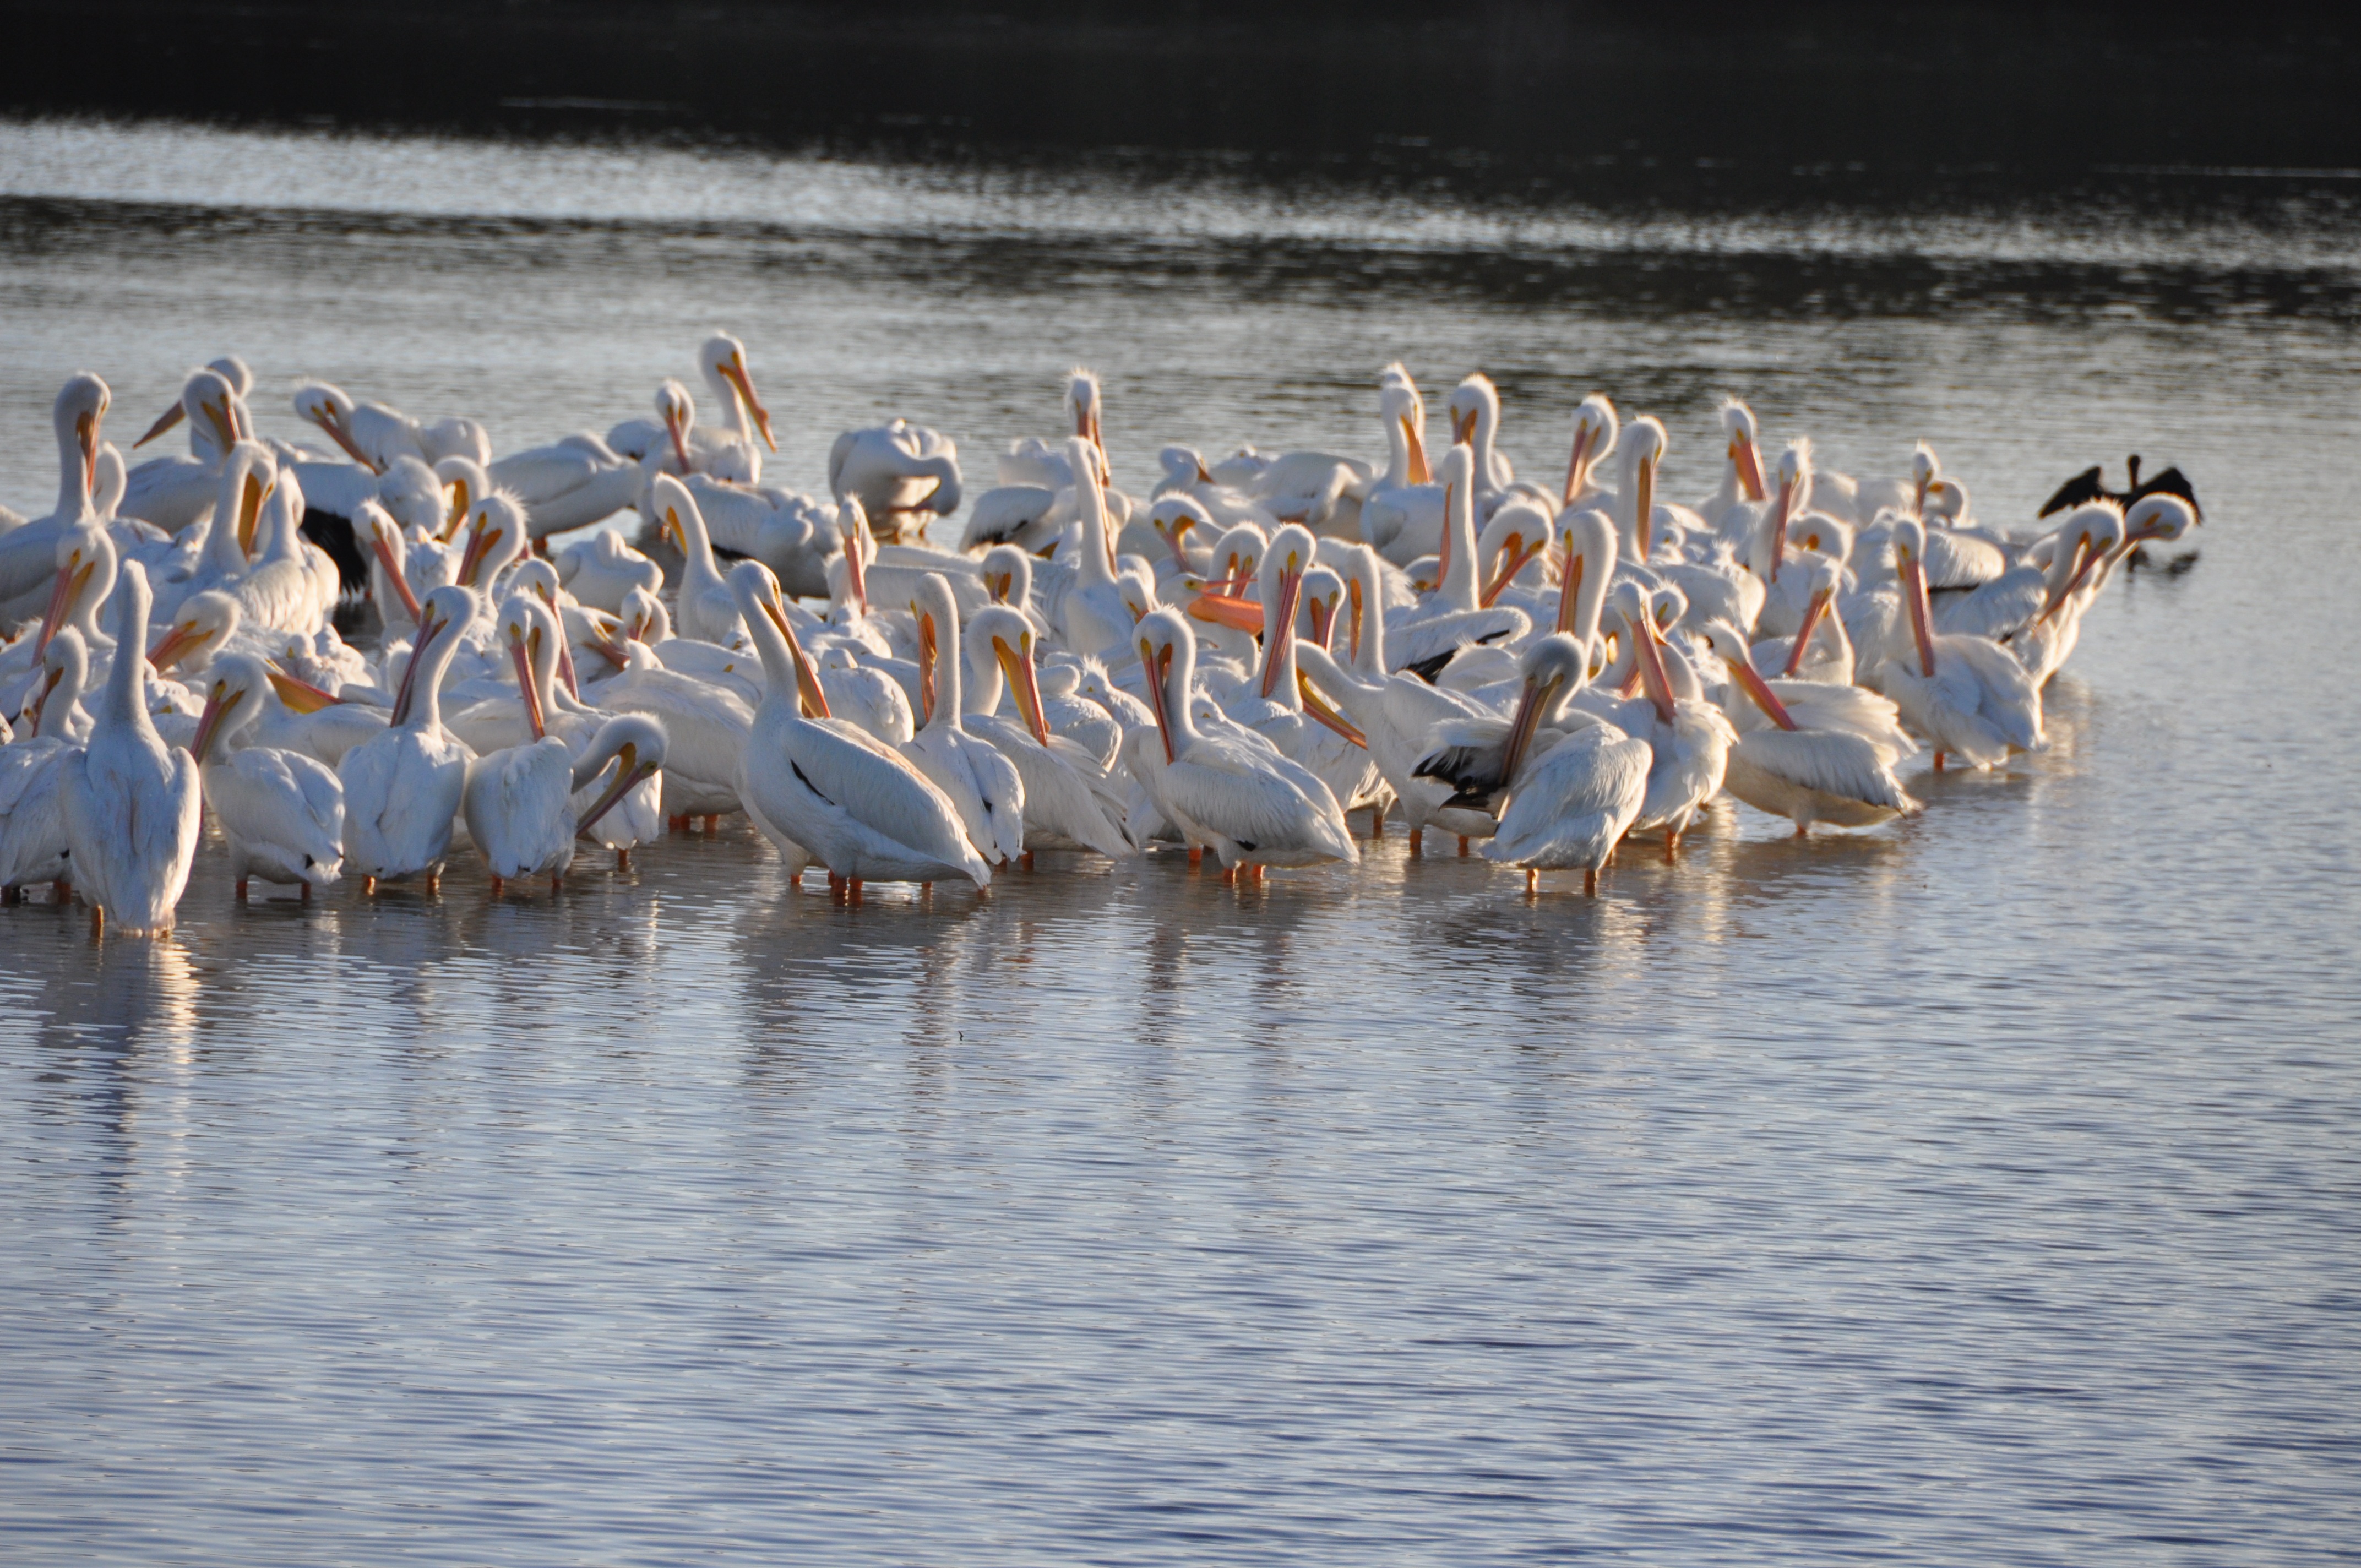
beach, sea, water, nature, sand, ocean, bird, sky, animal, pelican, wildlife, tropical, usa, birds, feathers, vertebrate, sanctuary, refuge, conservation, darling, birdwatching, water bird, florida, birding, sanibel, ding